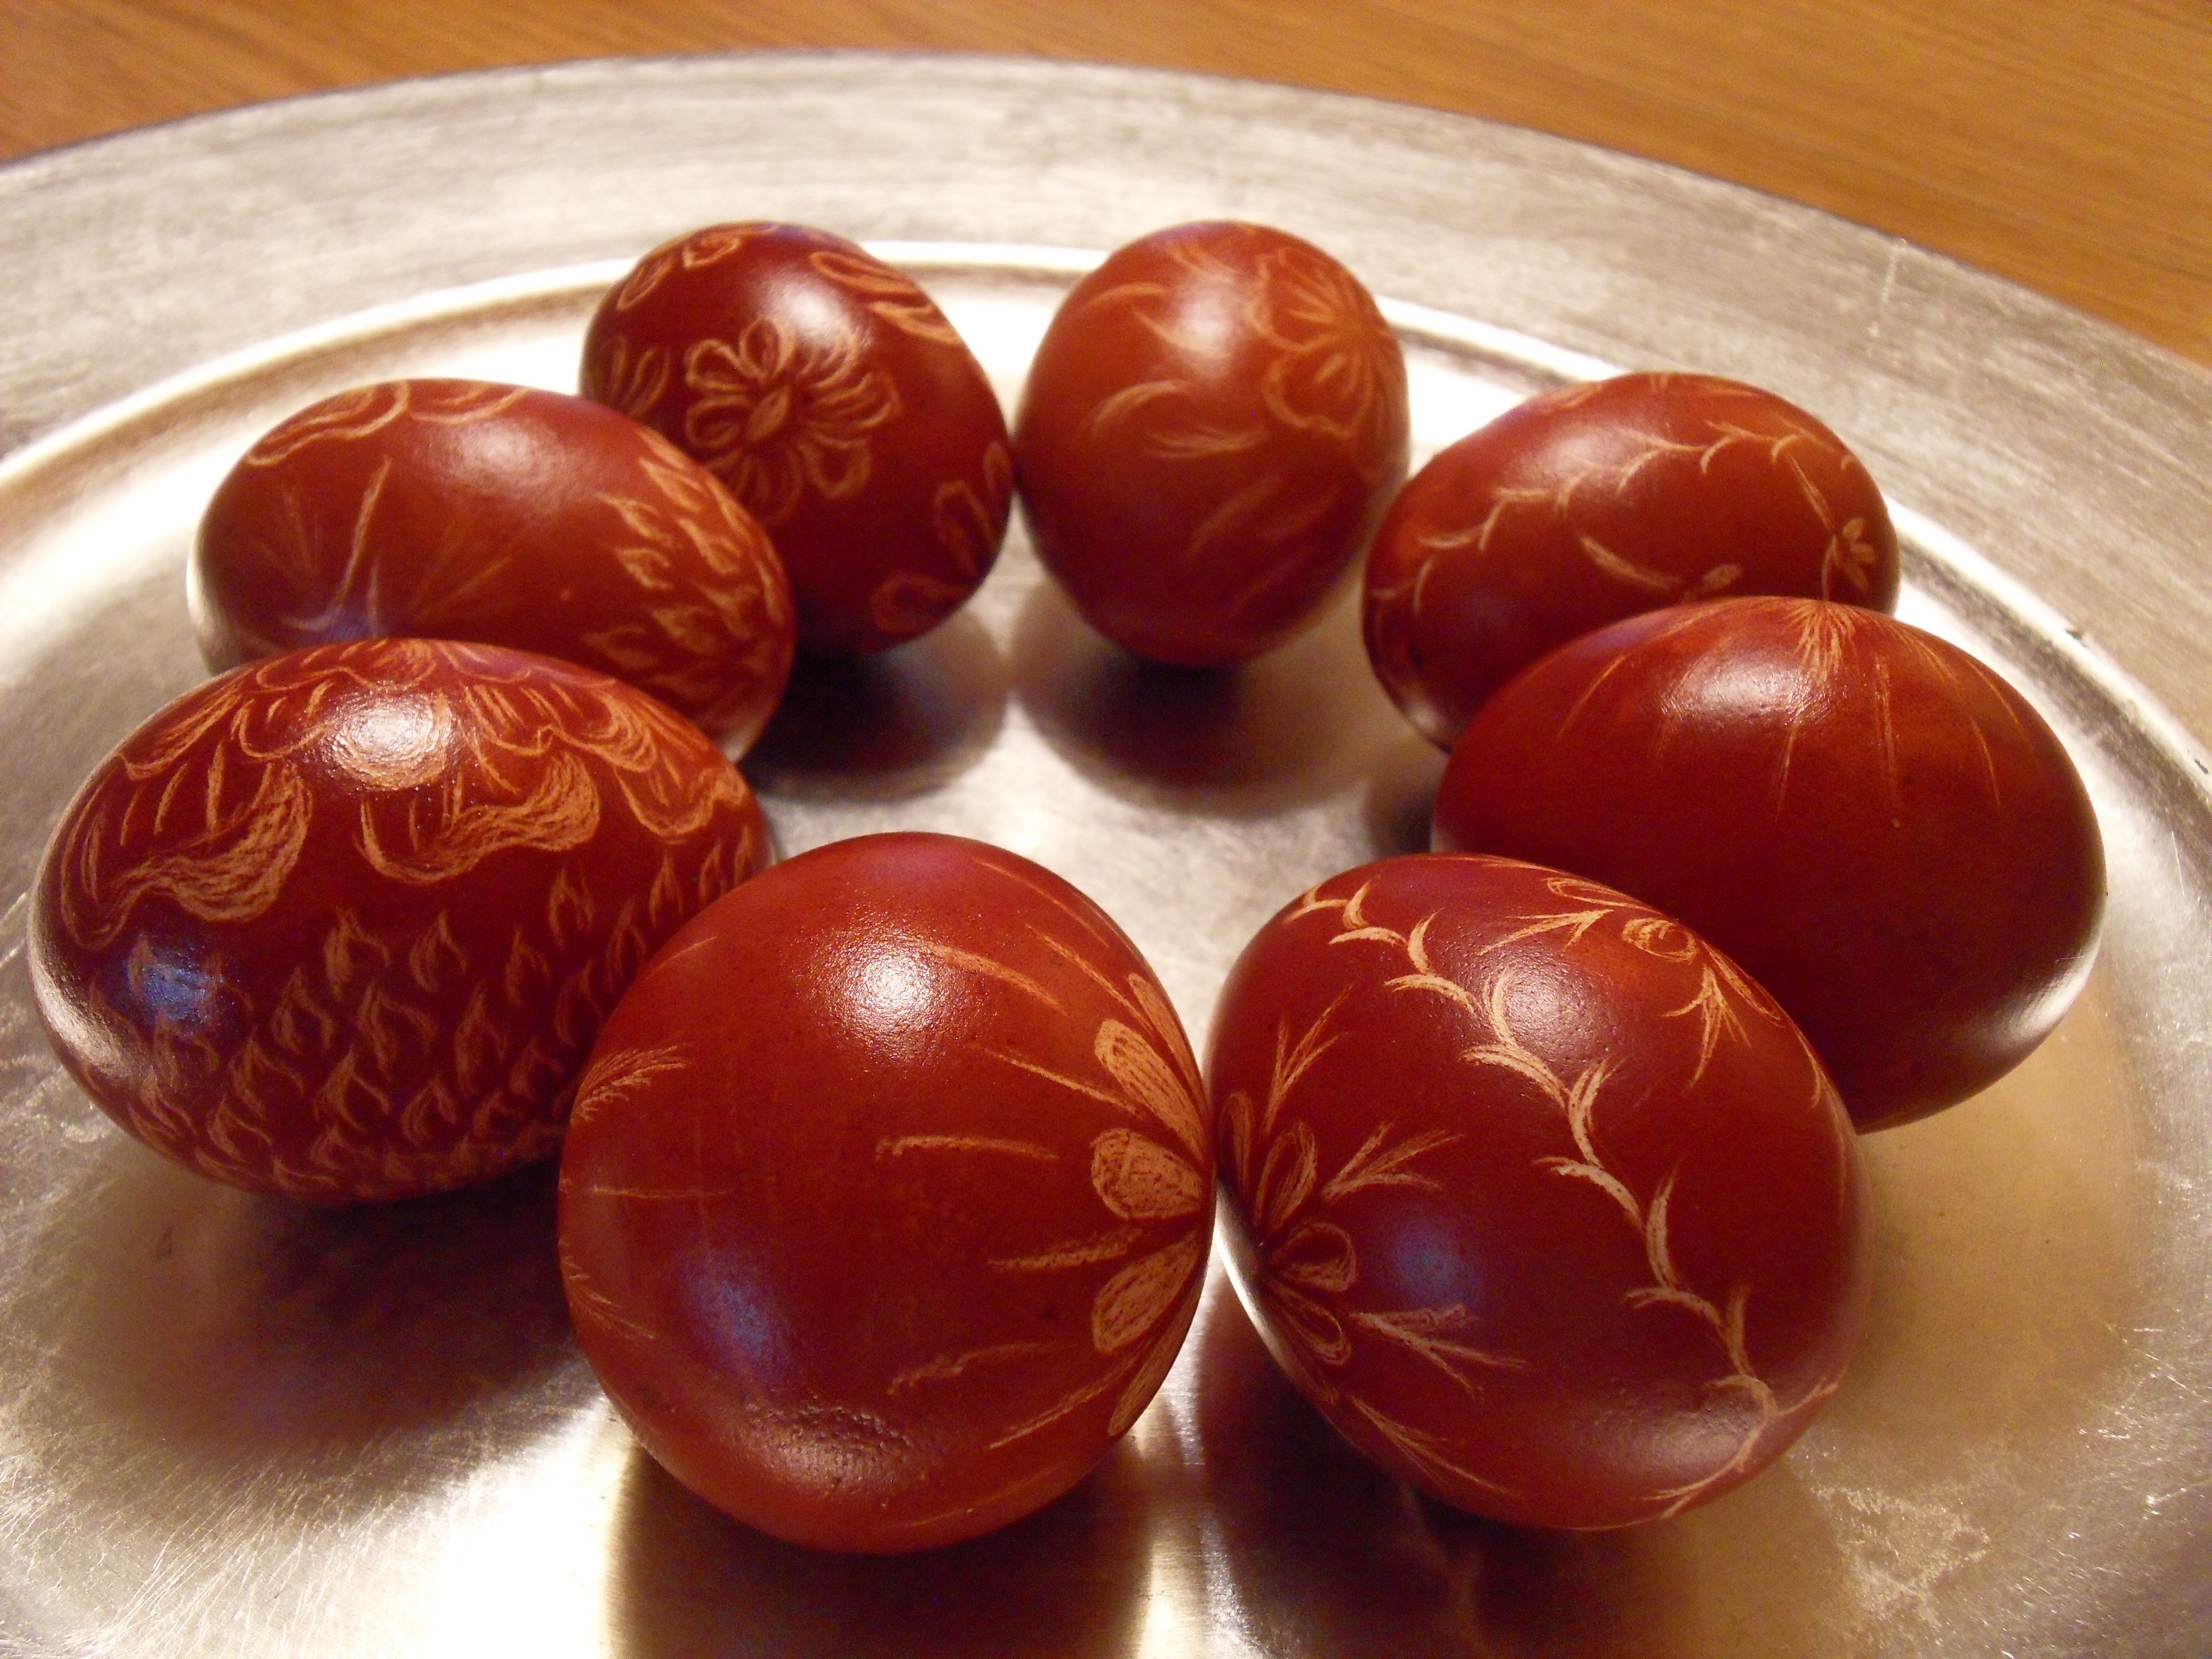
white, dish, food, red, collection, produce, brown, set, cuisine, gifts, art, decorative, wooden, eggs, tables, easter, ornamental, shapes, traditional, plates, oval, shaped, celebrations